Golden age hip-hop

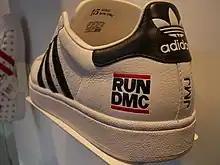
This Run-DMC-branded Adidas running shoe illustrates the increasing market power of rappers, who became a valuable brand.

The innovations of Run-DMC, LL Cool J, and new-school hip hop producers such as Larry Smith, and Rick Rubin of Def Jam Recordings, were quickly advanced on by Beastie Boys, Marley Marl and his Juice Crew MCs, Boogie Down Productions, Public Enemy, and Eric B. & Rakim. Hip hop production became denser, rhymes and beats faster, as the drum machine was augmented with the sampler technology. Rakim took lyrics about the art of rapping to new heights, while KRS-One and Chuck D pushed "message rap" towards black activism. Native Tongues artists' inclusive, sample-crowded music accompanied their positivity, Afrocentricity and playful energy.